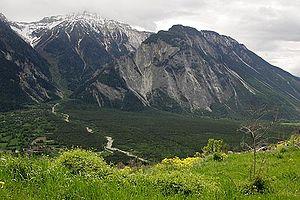
Panorama de la forêt de Finges
La forêt de Finges ou bois de Finges est l'une des plus grandes pinède d'Europe centrale, située en Suisse.
L'Illhorn est un sommet culminant à 2 716 m au-dessus du village de Chandolin dans le canton du Valais, en Suisse.